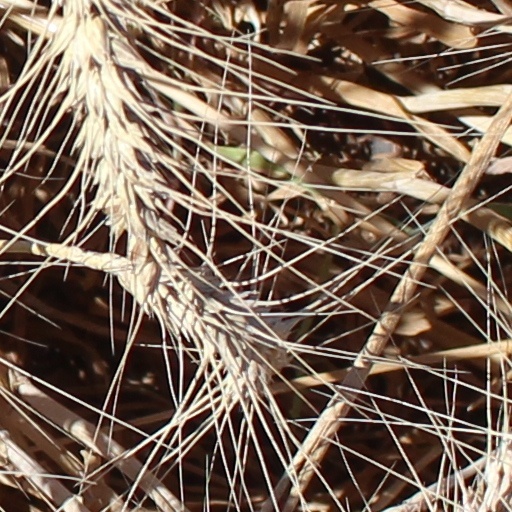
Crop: wheat